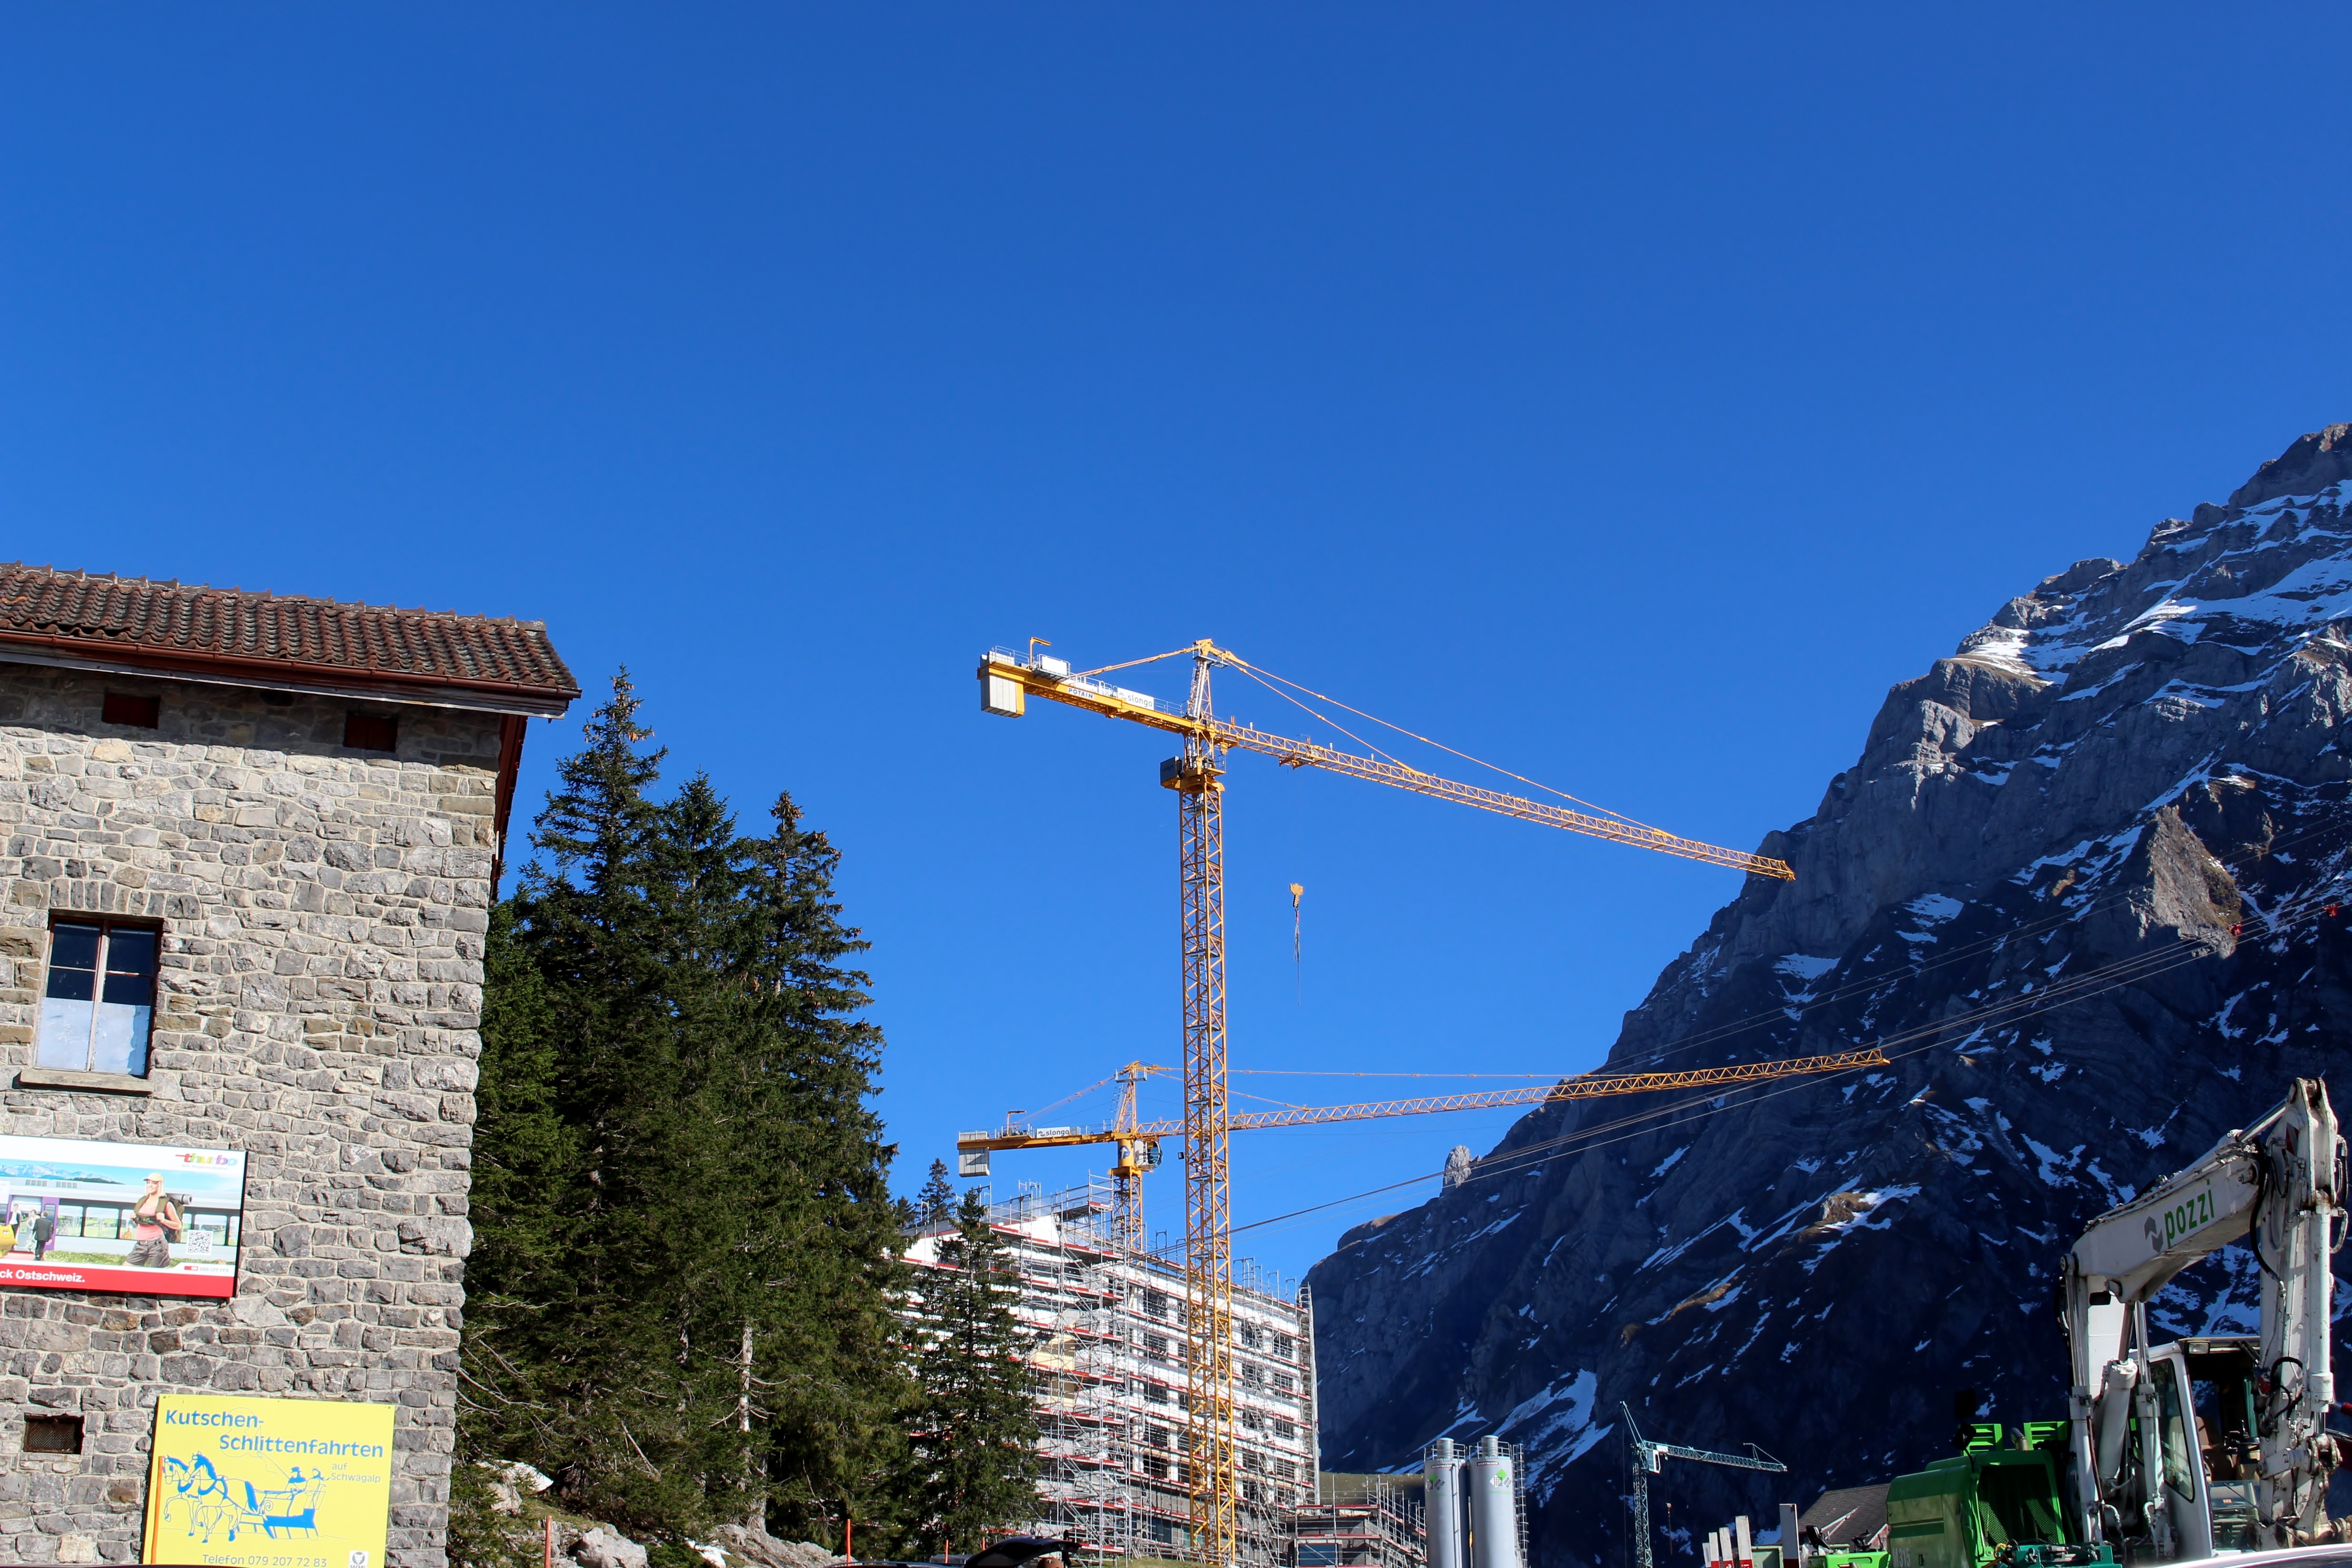
mountain, town, building, mountain range, landmark, hotel, mountains, appenzell, site, swiss alps, construction cranes, geological phenomenon, schw galp